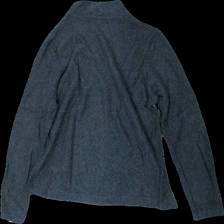
View: back
Type: Sweater
Category: Ladies
Brand: Dobber
Colors: Grey
Material: 64% cotton, 36% nylon
Cut: Regular, Turtle neck
Size: M
Season: All
Price range: 50-100
Recommended usage: Reuse